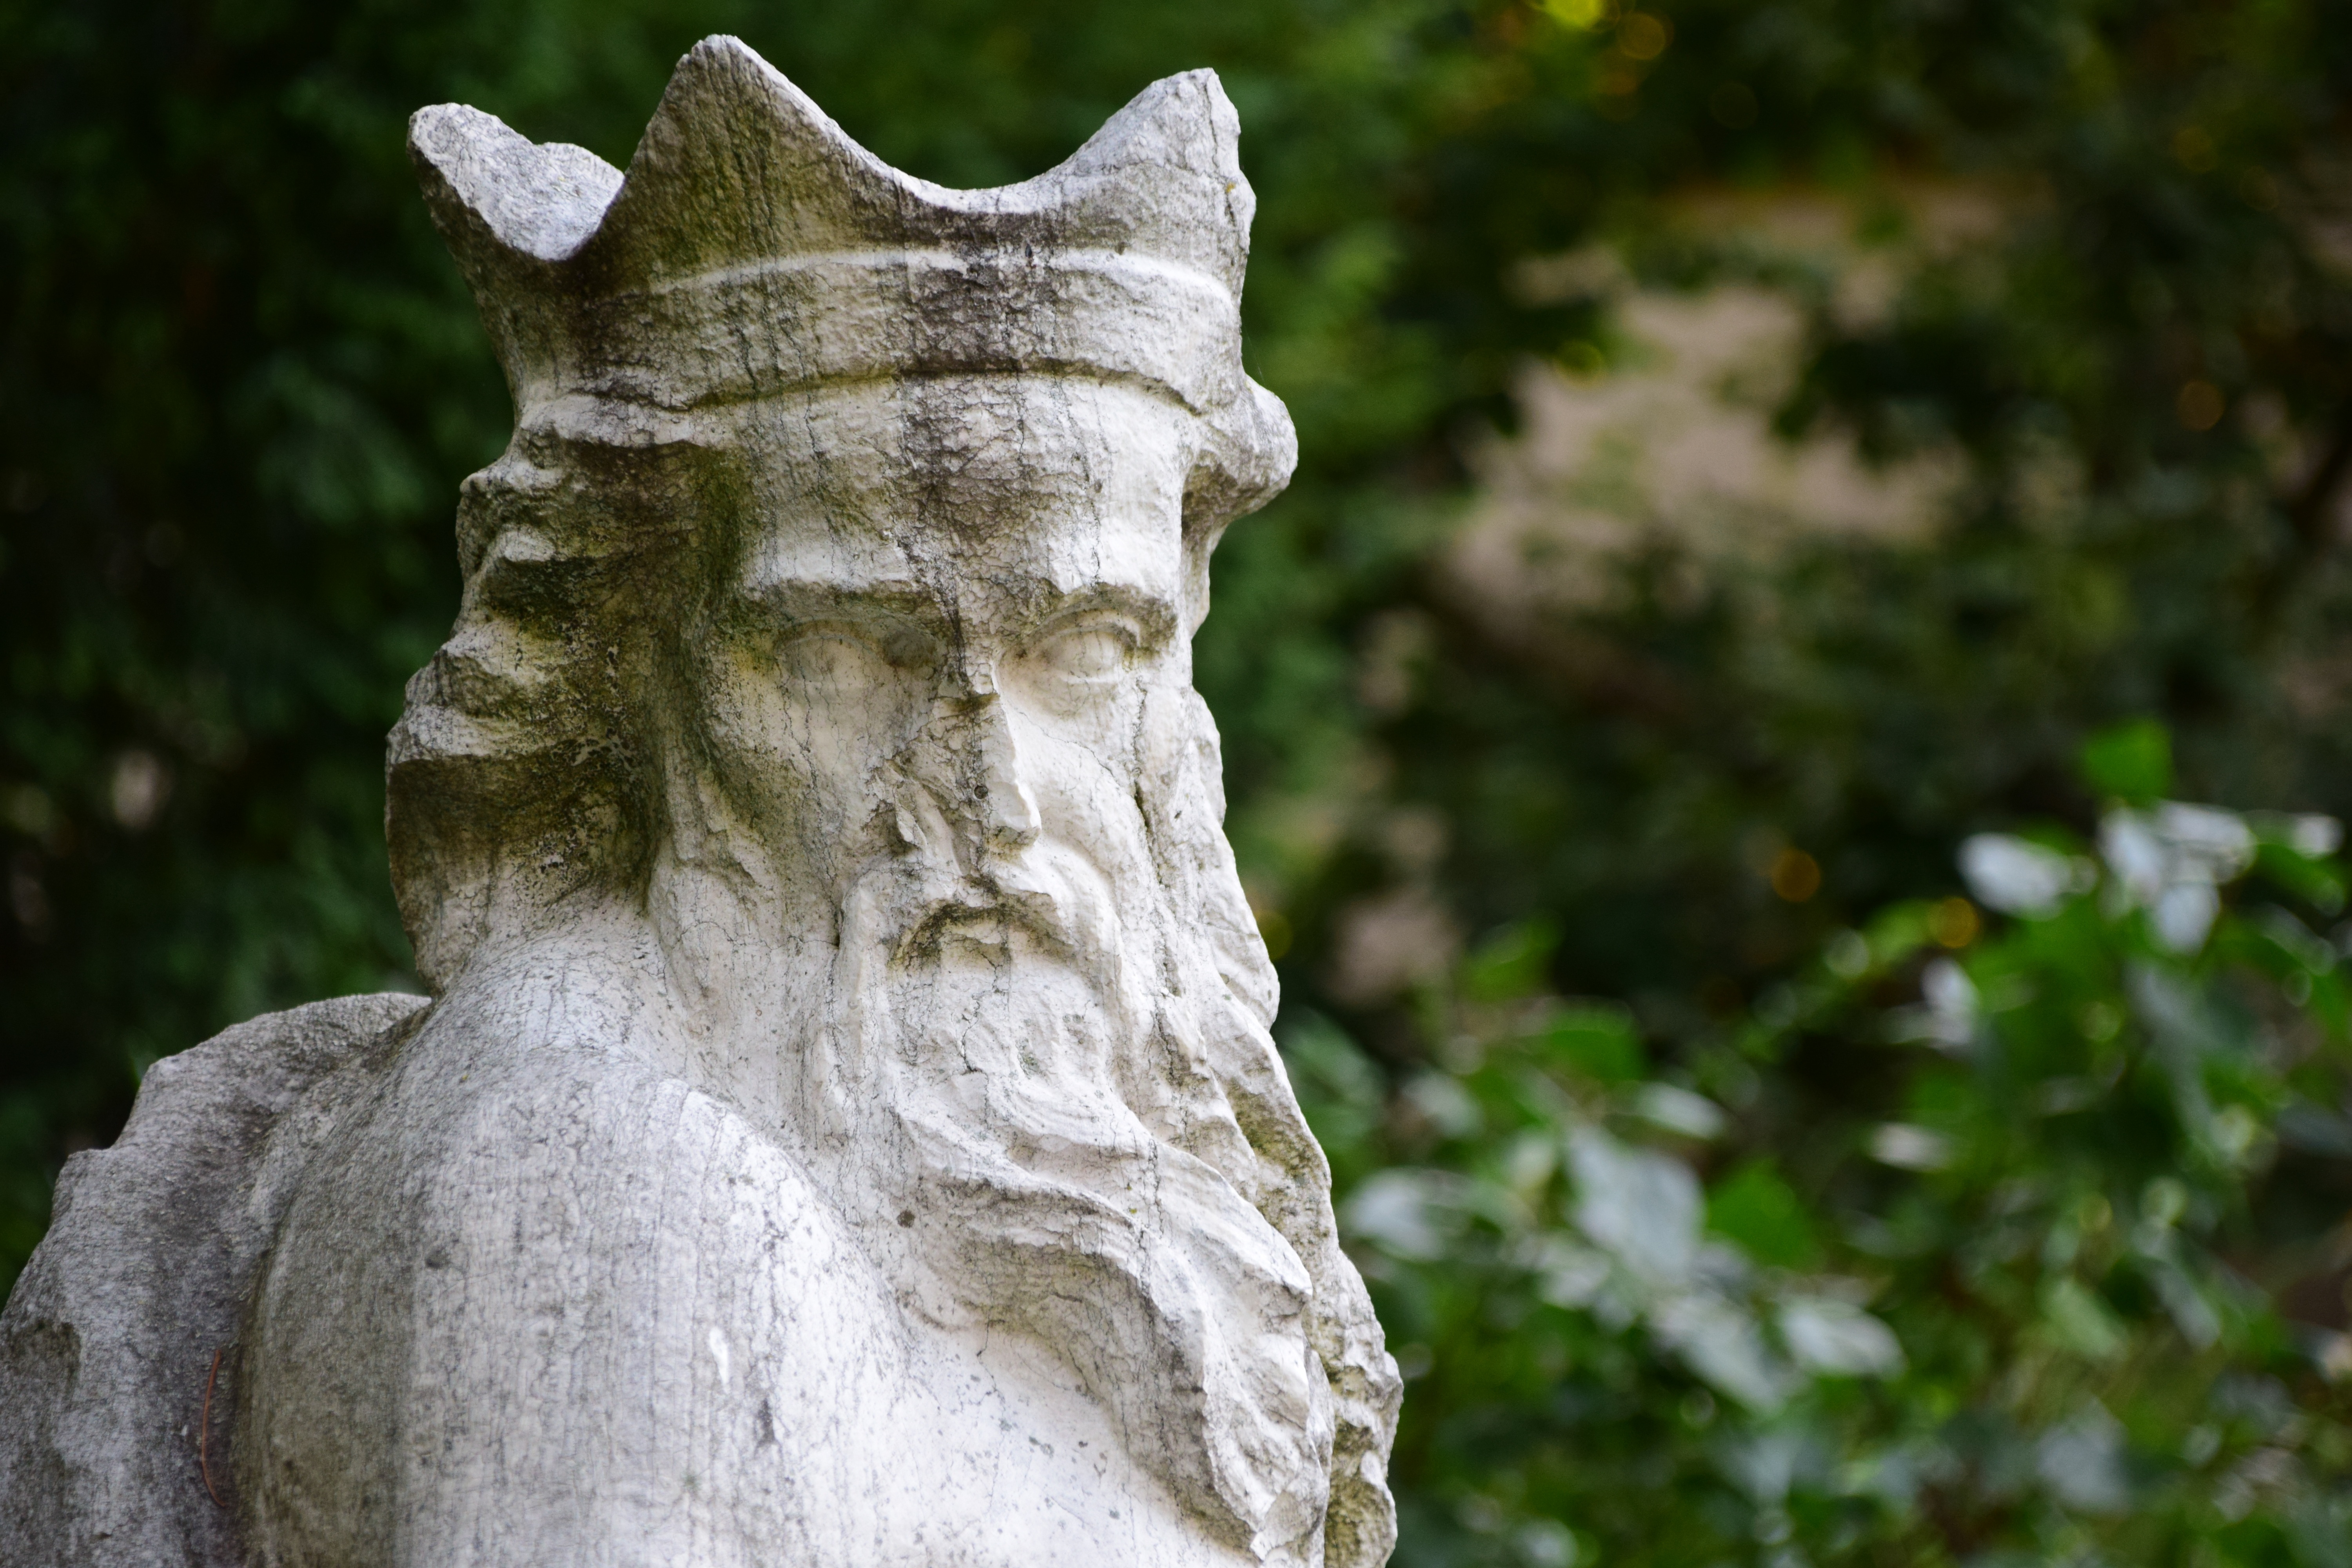
tree, nature, rock, plant, wood, leaf, flower, trunk, stone, monument, statue, botany, flora, fig, crown, sculpture, art, bart, king, temple, head, bust, carving, petrified, stone sculpture, ancient history, woody plant